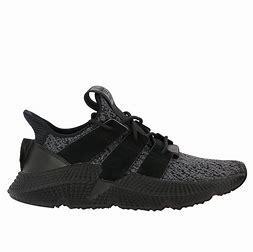
Brand: adidas
Model: originals Adidas Originals Prophere